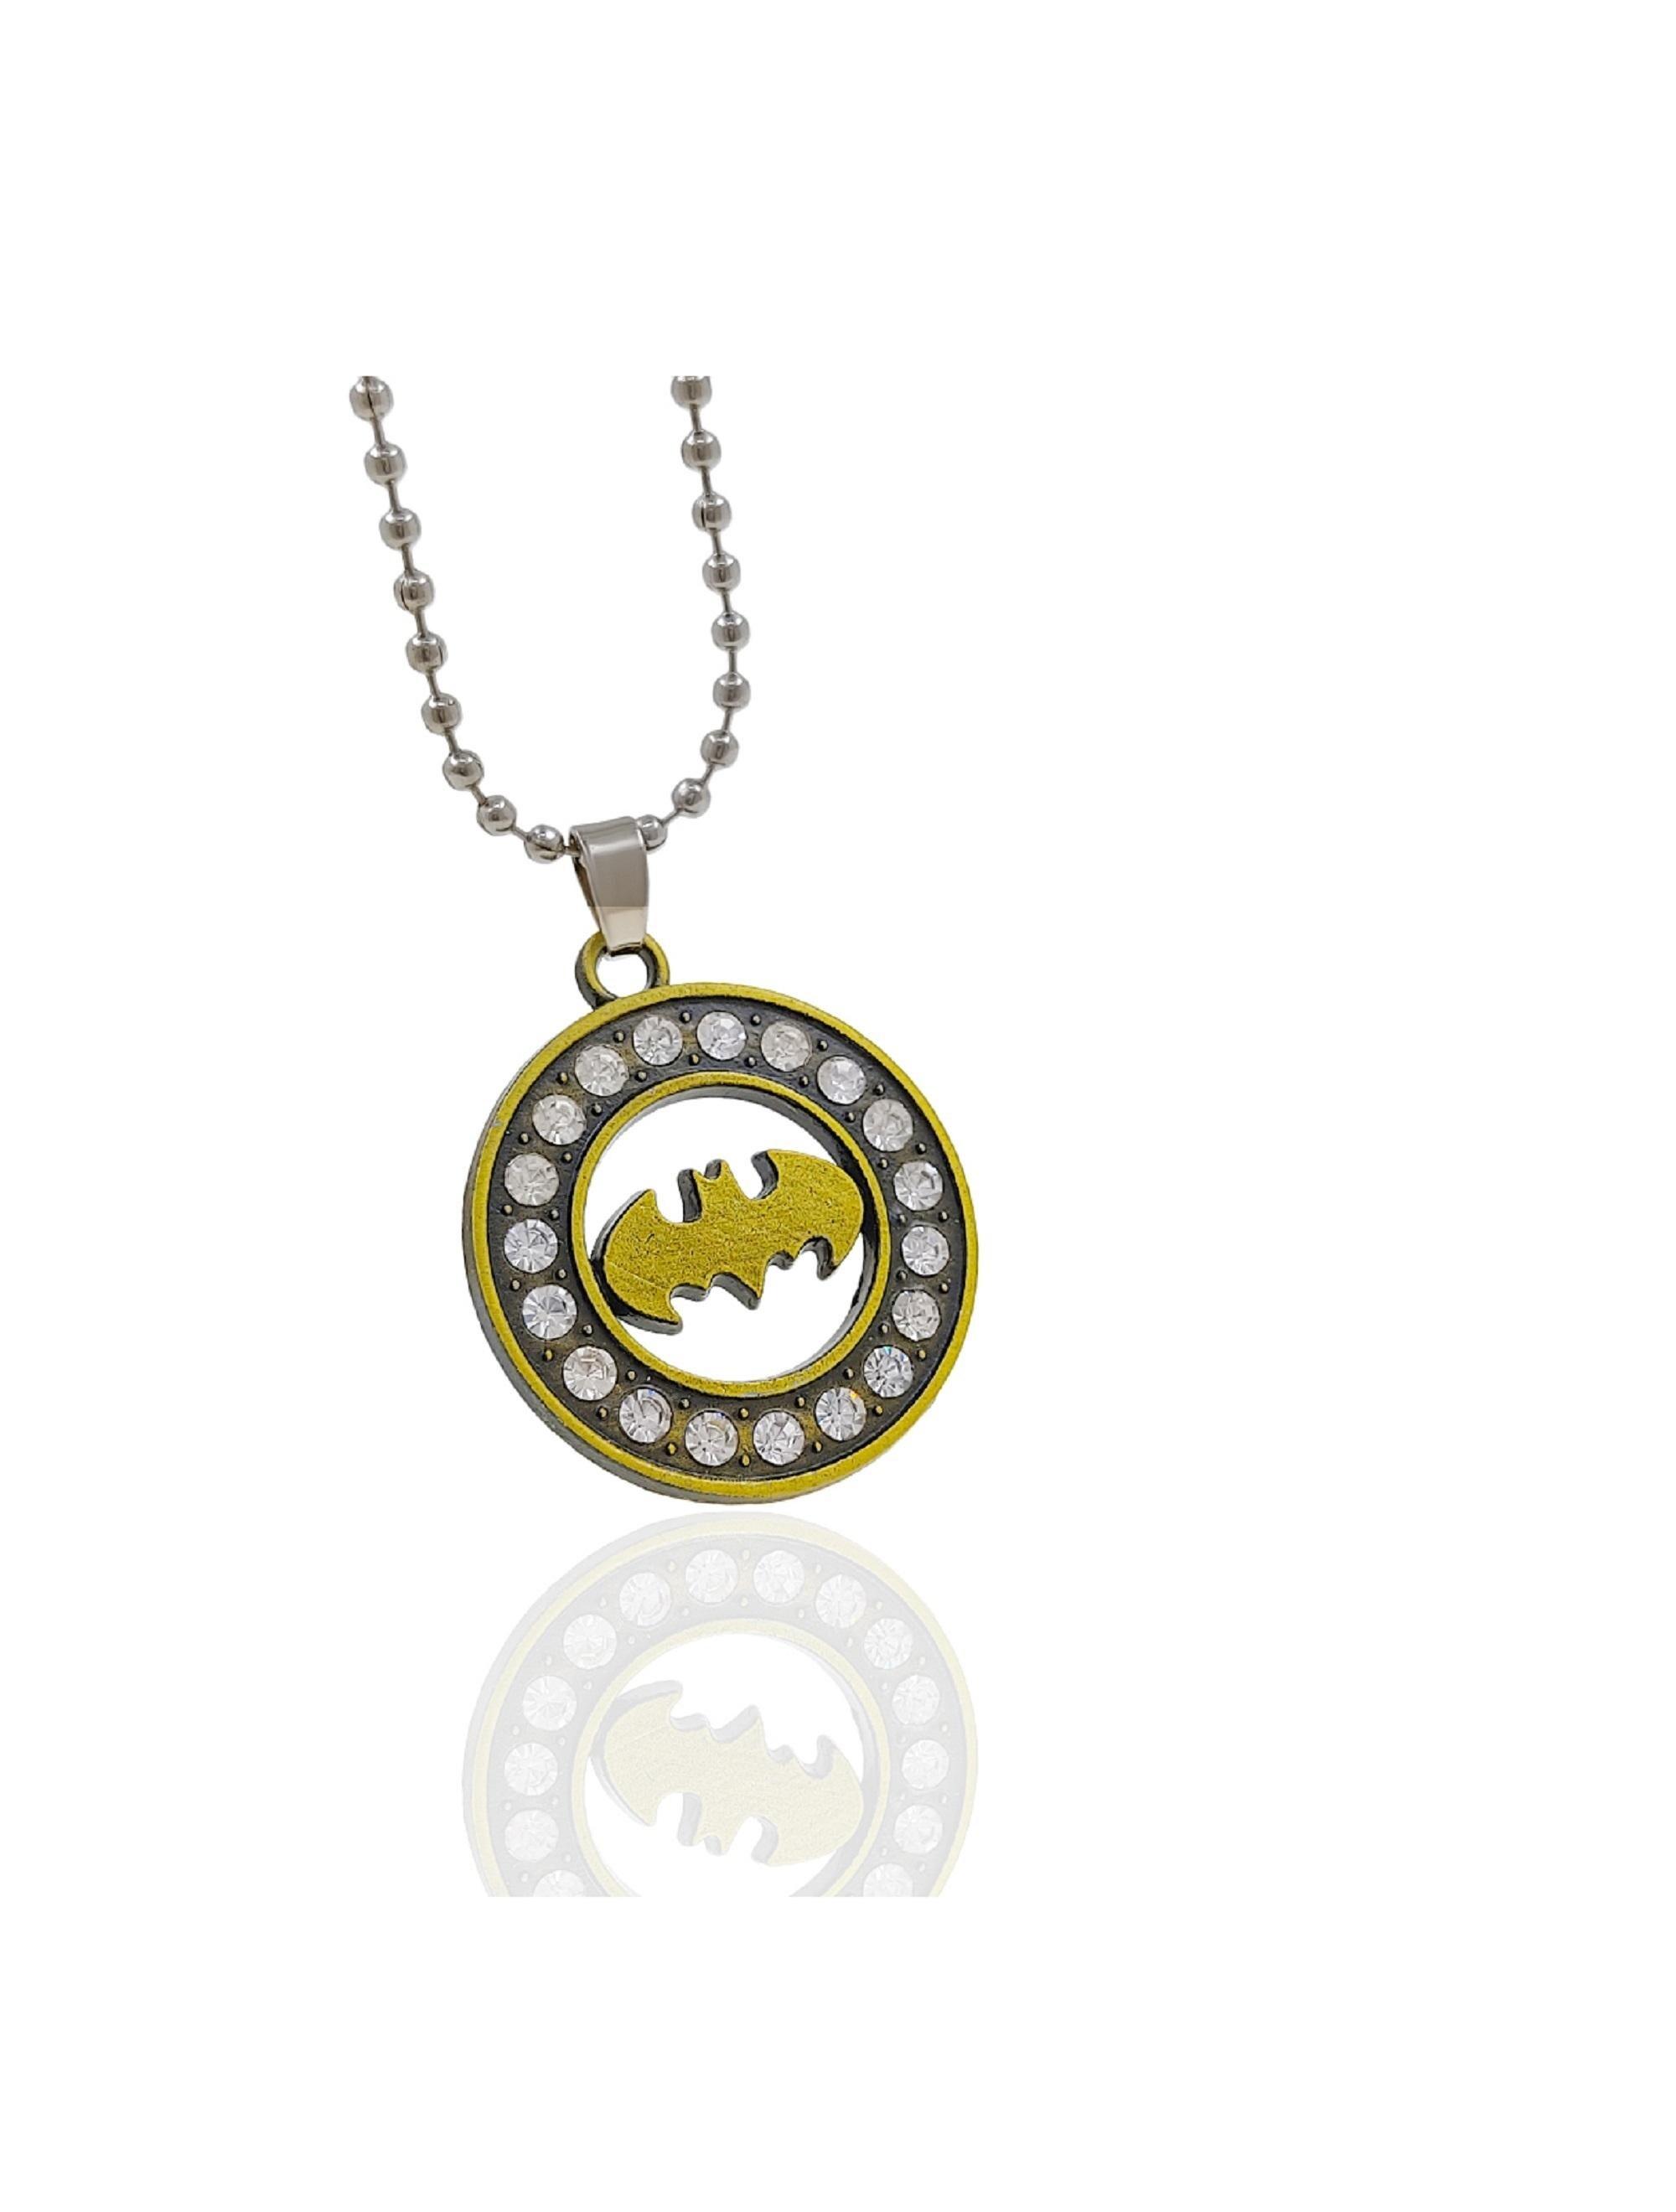
GiftNest Silver Stainless Steel Pendant
Type: Necklaces & Pendants
Brand: GIFT NEST
Price: Rs. 259
 GIFT NEST The layered design adds depth and dimension to the necklace, creating an elegant and fashionable accessory that can enhance both formal and casual outfits.This pearl necklace is a versatile piece that can be worn on special occasions, such as weddings, parties, or formal events.
Features: Plating - Gold Plated,Base Metal - Brass,Type - Pendant,Sizes - Free Size